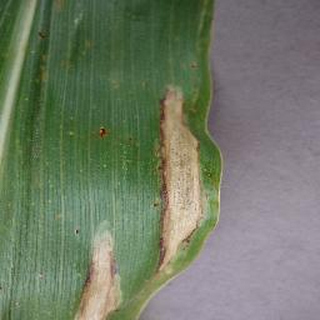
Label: corn_northern_leaf_blight